History of Vancouver

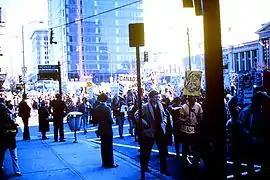
Protest against the Vietnam War in Vancouver, 1968

The first act of the City Council at its first meeting in 1886 was to request that the military reserve be handed over for use as a park. Historians have pointed out that this may seem a strange priority for the nascent city as there was an abundance of green space at the time. The West End, however, was designated to be an upscale neighbourhood by speculators with connections to the CPR., They did not want the scattered settlements on this property to grow into another industrial, working-class neighbourhood. This act also signalled the beginning of the process that would see the remaining inhabitants of various origins evicted as squatters in the 1920s for the creation of a seemingly pristine park. It has been suggested that perhaps the new Stanley Park would over time be purged of any trace of native occupation. However over time the Parks Board has begun to refill it with Native artifacts.